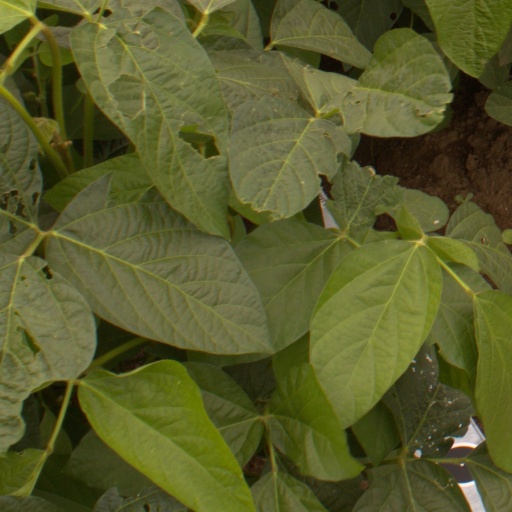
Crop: soybean